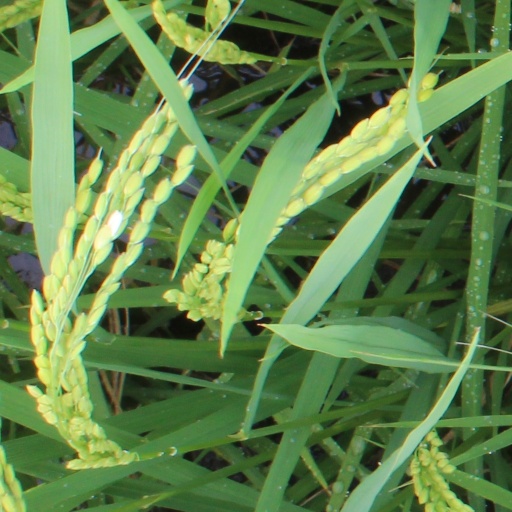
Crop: rice